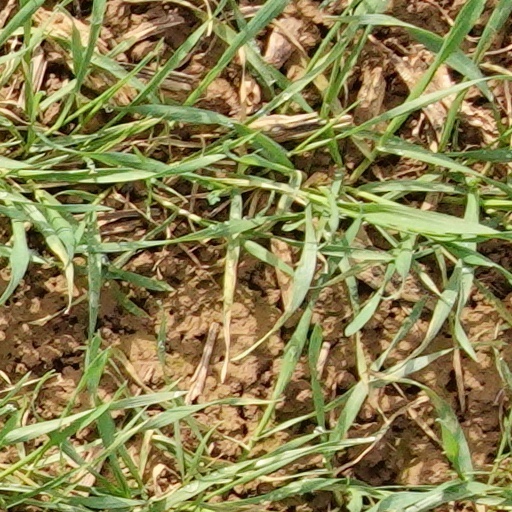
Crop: wheat